ANZ Bank New Zealand

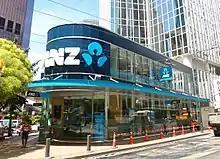
Former ANZ branch on Lambton Quay, Wellington

ANZ NZ is wholly owned by Australia and New Zealand Banking Group Limited of Australia via two intermediates; ANZ Holdings (New Zealand) Limited and Pty Funds Limited (incorporated in Australia). The major shareholders of Australia and New Zealand Banking Group are BlackRock Inc, The Vanguard Group and Norges Bank Investment Management.